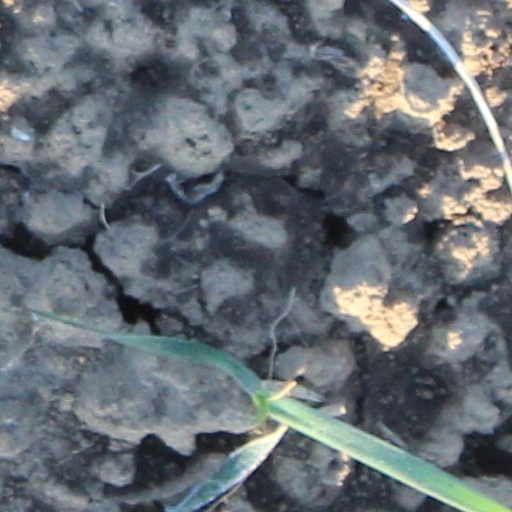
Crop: wheat